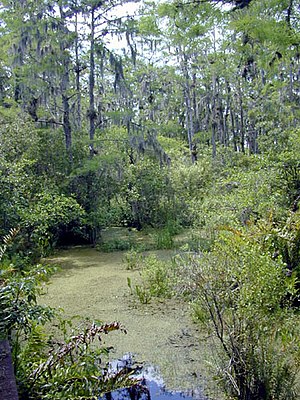
Sump
En ferskvandssump i Florida.
En sump er et landområde hvor der permanent eller midlertidigt fremtræder oversvømmelse af lavvandede områder. En sump er ofte bevokset med siv eller andre planter der kan tåle periodevis oversvømmelse. Vandet i sumpen kan være ferskvand eller saltvand. En sump defineres generelt som havende meget lidt tørvedannelse.